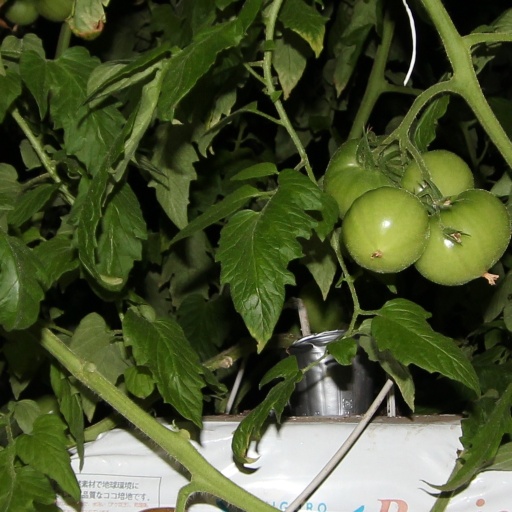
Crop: tomato